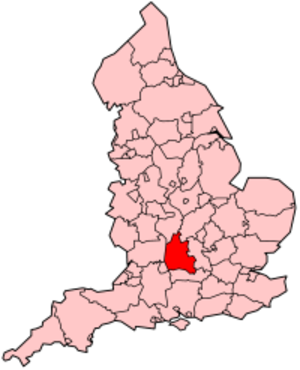
Oxfordshire
Oxfordshire
Oxfordshire er et engelsk county. Byen Oxford er det administrative hovedsæde. Der var i 2002 en befolkning på 607.457 mennesker.